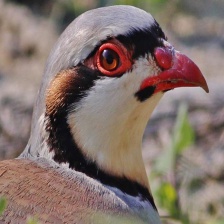
Species: CHUKAR PARTRIDGE
Scientific name: ALECTORIS CHUKAR
ImageNet parent category: partridge